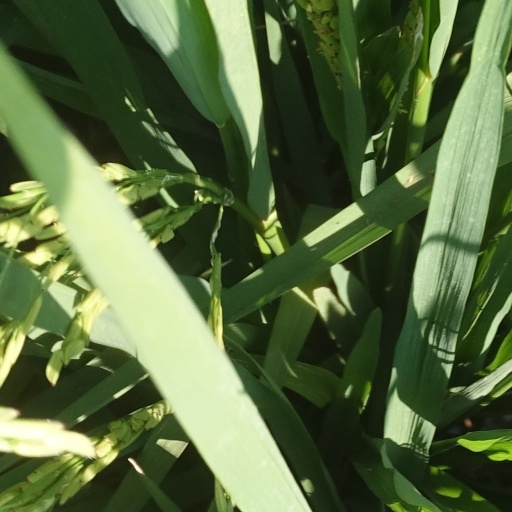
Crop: rice